Turkish support for Hamas

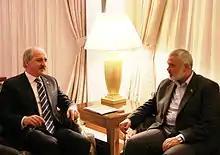
Ismail Haniyeh with Turkish Minister of Culture Numan Kurtulmuş, 20 November 2012

As part of Turkey's objective to play a neutral role in the region, the country tries to be on speaking terms with both Israel and Hamas. From time to time, Israel has suggested Turkey to support Hamas, while in other cases it has opposed the support.